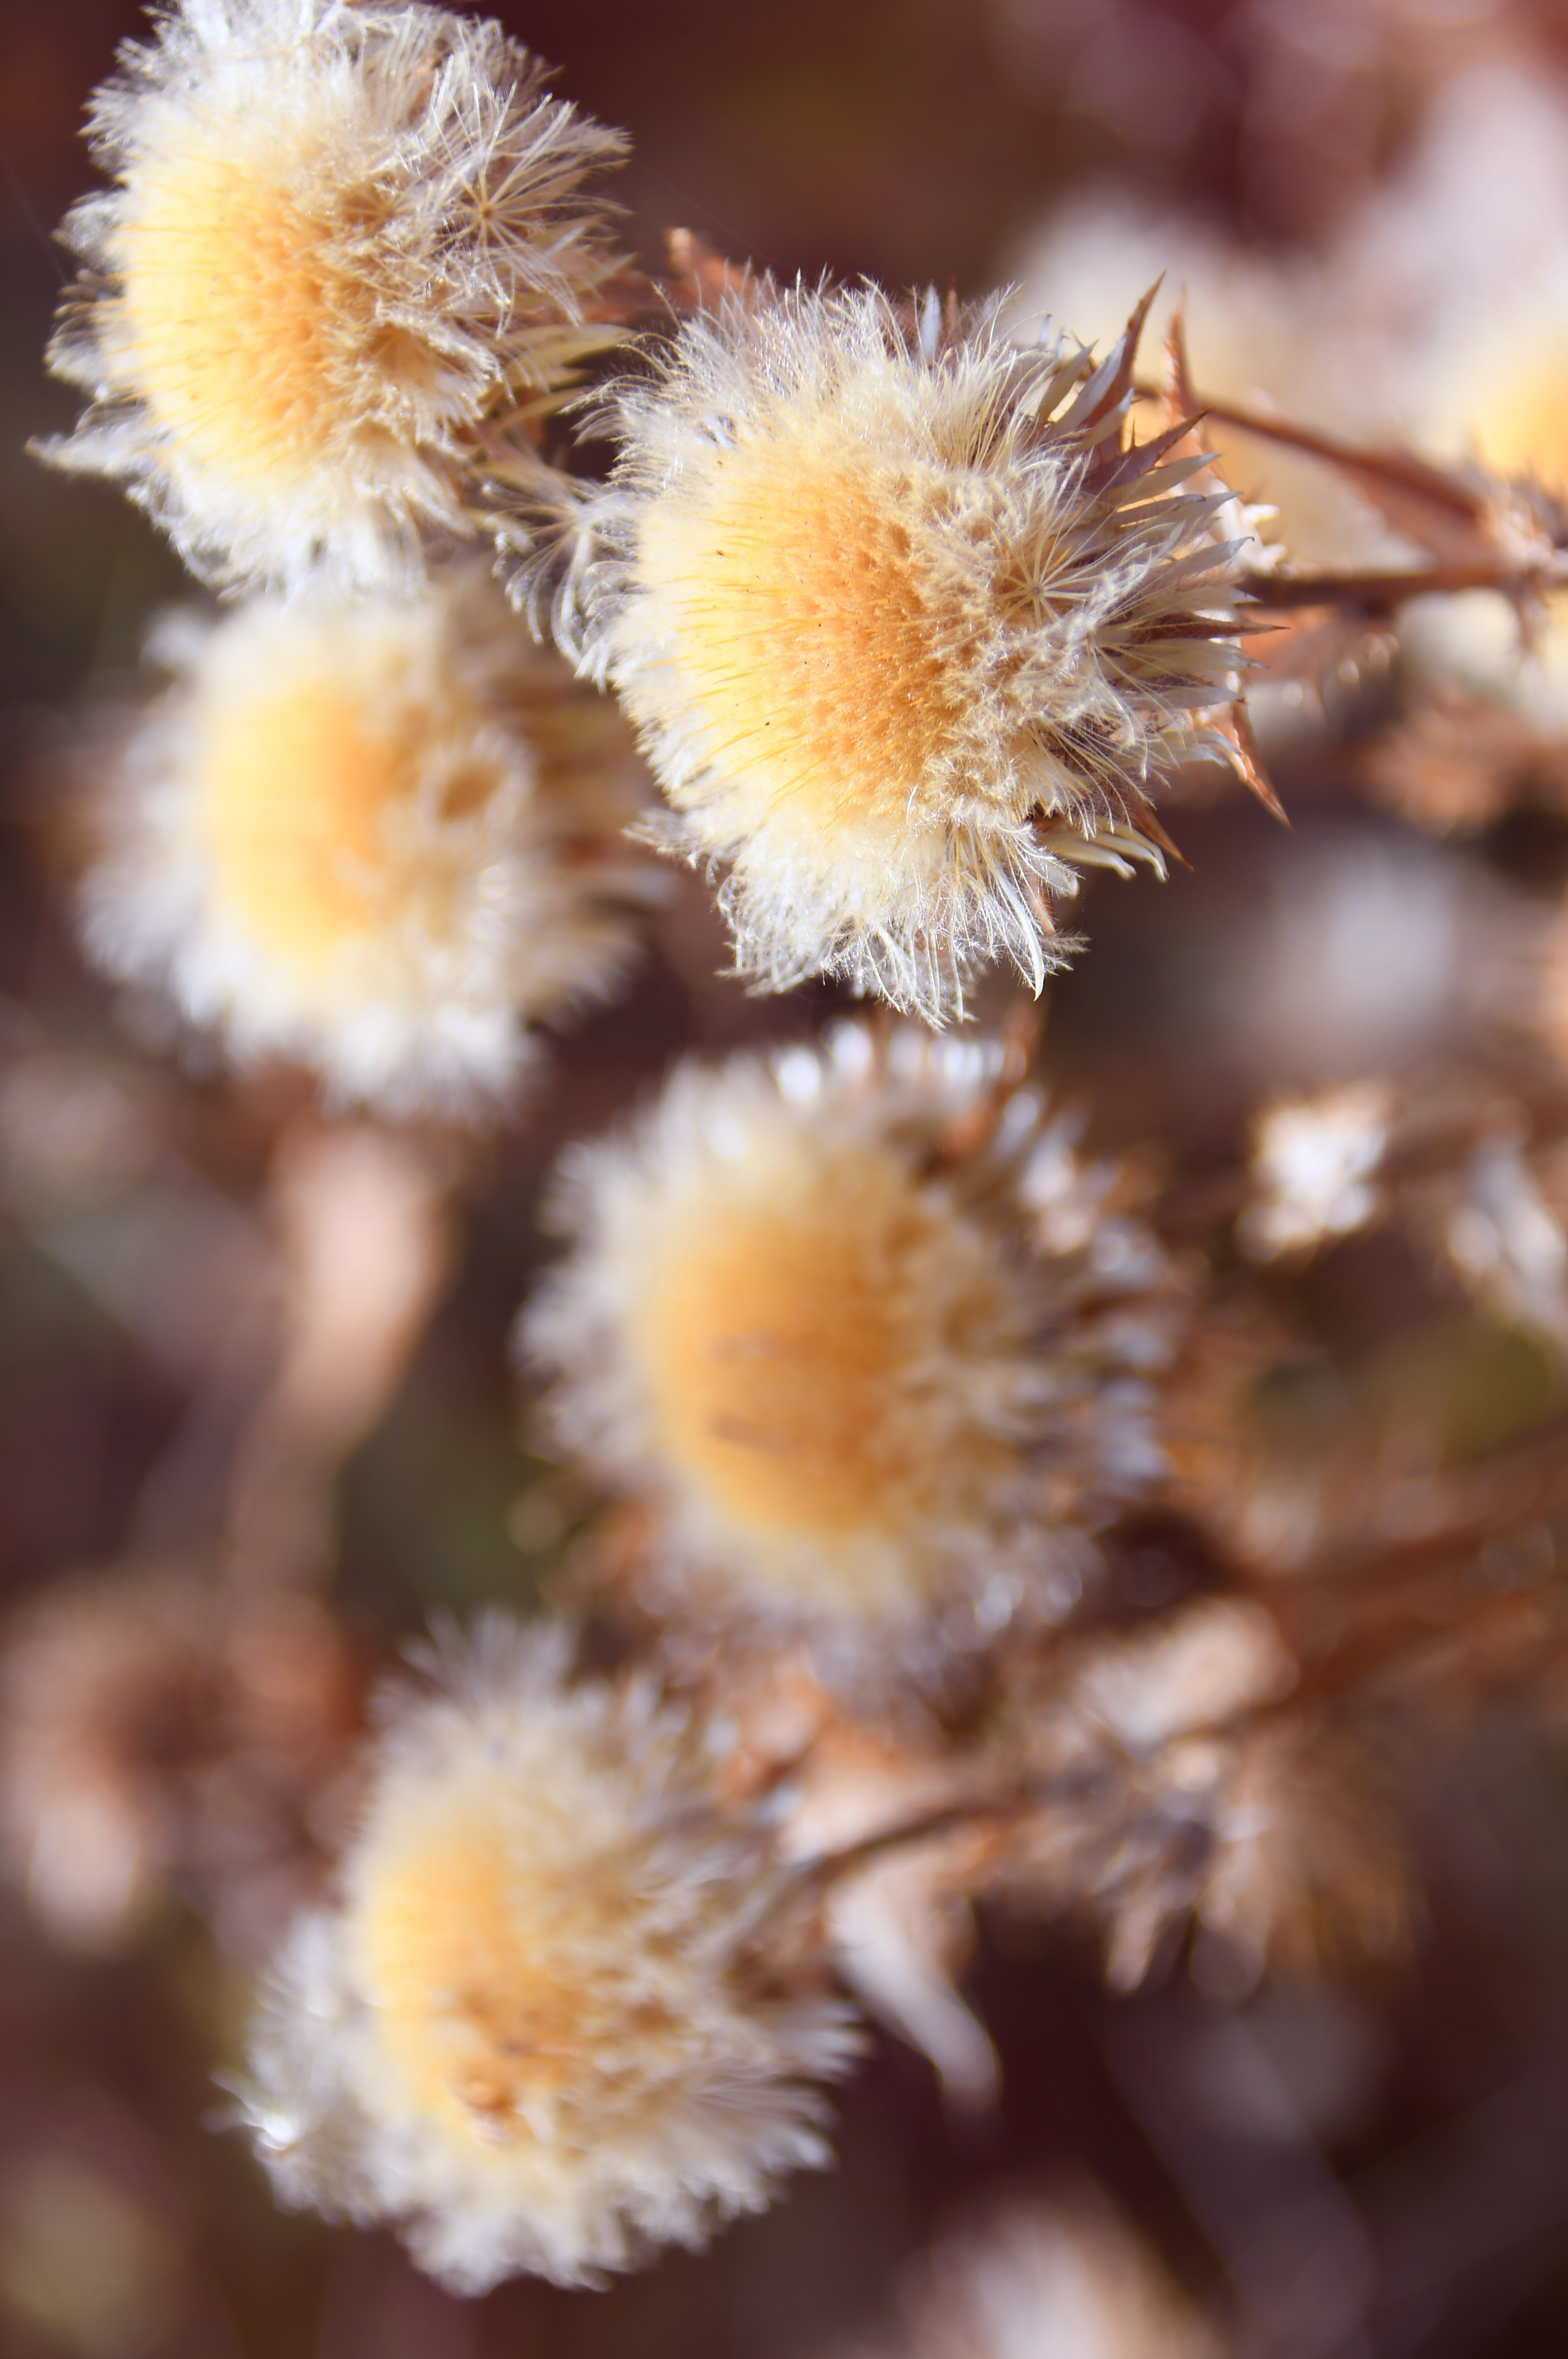
flowers, dry, flower, dried, autumn, isolated, background, plant, white, dead, nature, top, table, wood, natural, burdock, beauty, fall, season, herb, bouquet, wooden, beautiful, design, space, flora, spring, close up, wildflower, branch, macro photography, pollen, thorns spines and prickles, blossom